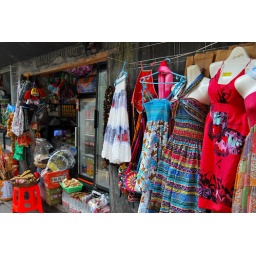
A lovely women buy a sexy shirt in this store...and then she walk on the street in old town...